Sixteen Kingdoms

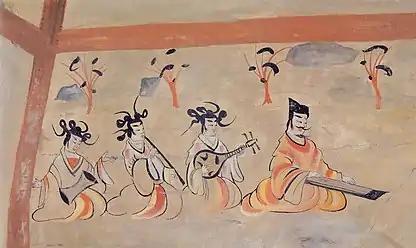
A mural painting showing a leisurely life scene 384-441 A.D., from the Dingjiazha Tomb No. 5 in Chiu-ch'üan, Later Liang – Northern Liang.

The Goguryeo kingdom was a powerful and influential state in northern Korea and parts of northeastern China at the beginning of the Sixteen Kingdoms period. Goguryeo was attacked by the Murong Xianbei numerous times, and in 342 Prince Murong Huang of Former Yan captured the Goguryeo capital Hwando (Wandu in Chinese). Under the powerful and dynamic leadership of feudal kings, Goguryeo during the reign of Gwanggaeto the Great successfully invaded the kingdoms of Baekje, Silla, and Dongbuyeo. Riding its success, Goguryeo campaigned against the Later Yan, obtaining the Liao River region. King Murong Xi of Later Yan twice launched retaliatory attacks to reclaim the Liao River watershed territory, but was only partially successful. At Northern Yan's destruction by the Northern Wei, Yan king Feng Hong fled to Goguryeo to seek asylum. Although granted asylum, Hong was said to have acted as if he was still king, issuing orders and demanding respect, and was executed by King Jangsu of Goguryeo.